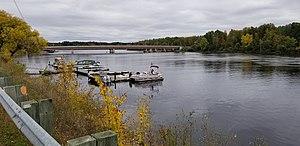
Vue du pont Lady-Aberdeen sur la rivière Gatineau, à partir de la rive gauche (rue Jacques-Cartier) à Gatineau le 7 oct. 2018.
La rivière Gatineau est une rivière québécoise, affluent de rivière des Outaouais au Canada. Connue en abénaqui sous le nom de Madôbadzoak, la rivière ridée, la rivière Gatineau prend sa source dans le lac du Pain de Sucre, qui récolte lui-même les eaux des rivières Clova, Tamarac, Douville et McLaren.